Franklin McMahon

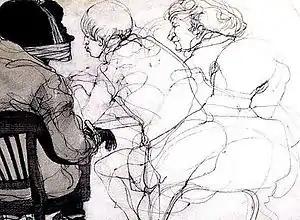
Bobby Seale at the Conspiracy Trial after the 1968 Democratic Convention, Chicago. Painting by Franklin McMahon

In 1969–70, Franklin was courtroom artist at the infamous Chicago Seven "conspiracy" trial of the eight (later just seven) defendants, resulting from protests during the 1968 Democratic Convention in Chicago. The 8th defendant, Bobby Seale, was eventually bound, shackled, and gagged, then separated from the group and sentenced for contempt of court by the judge. The trial lasted five months, with McMahon producing almost 500 courtroom drawings. They were published across the nation, including an entire issue of the "Chicago Tribune's" Sunday magazine section. The Chicago History Museum currently owns both the collection of 483 drawings from that trial as well as that from the 1955 Emmett Till trial. In 1971, Marv Gold produced and directed the film "69 CR 180", an artist's report by McMahon featuring his courtroom drawings of the 1969 trial. The documentary animation was made, animated and narrated by McMahon, and edited by Ron Clasky.